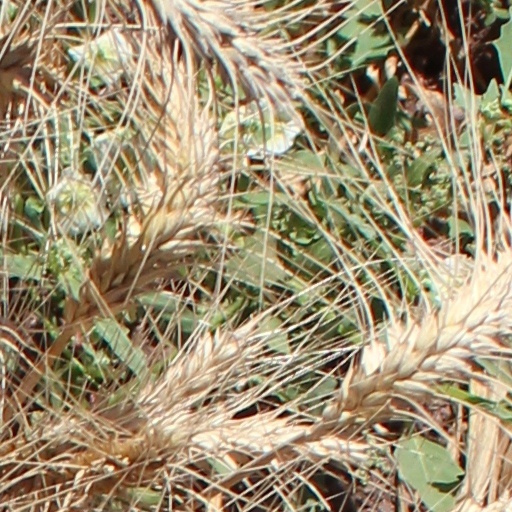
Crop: wheat